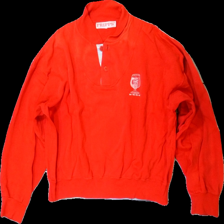
View: front
Type: Sweater
Category: Unisex
Brand: Not in the list
Brand text on label: Pripps
Colors: Red
Material: 60% Acryl 40% Cotton
Cut: Regular
Size: XL
Season: All
Trend: 90s
Stains: Minor
Holes: Minor
Damage: stain
Damage location: middle center
Damage 2: stain
Damage 2 location: top center
Damage 3: hole
Damage 3 location: middle right
Price range: <50
Recommended usage: Export
Description: red sweatshirt with print